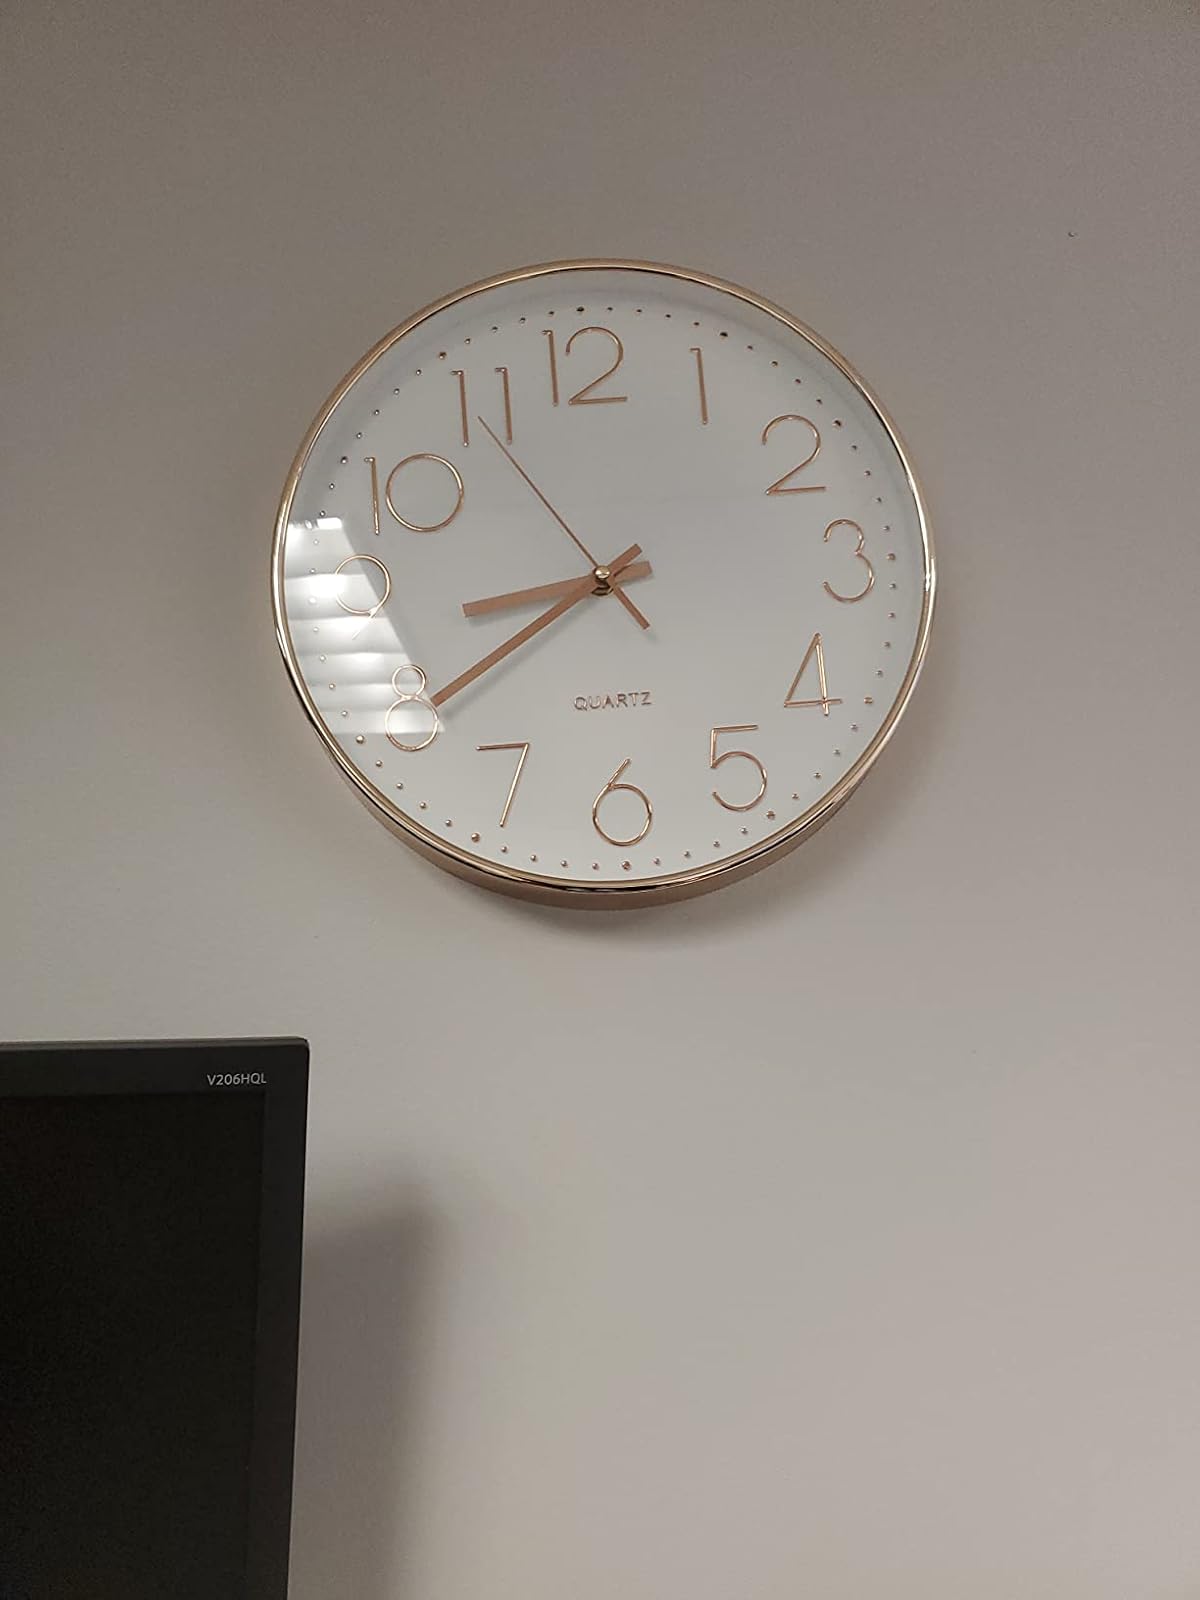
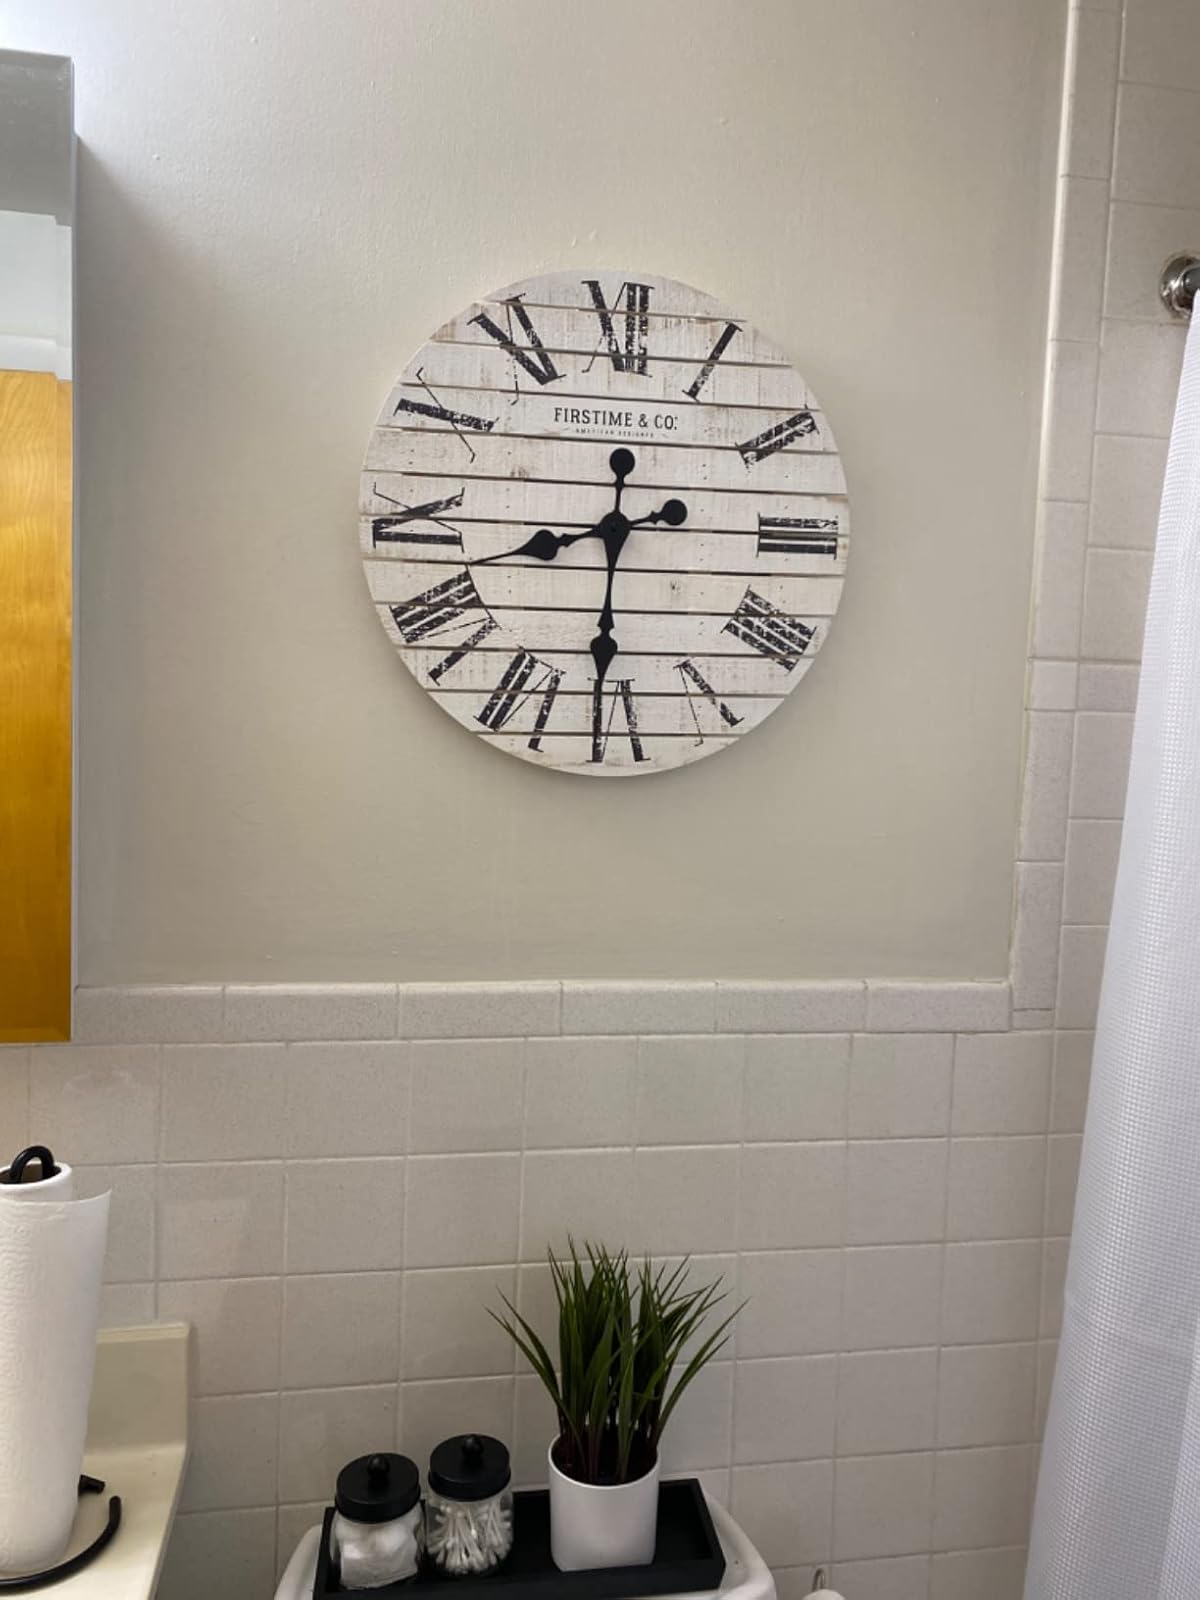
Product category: clock
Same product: no